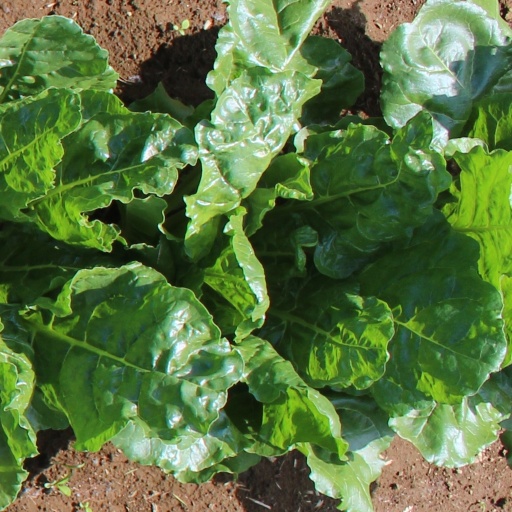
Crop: sugar beet